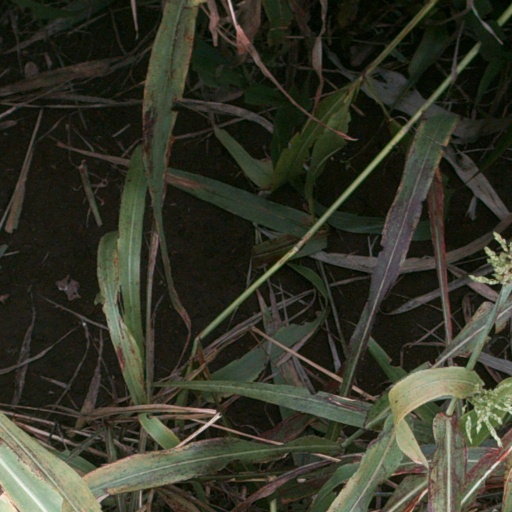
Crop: sorghum